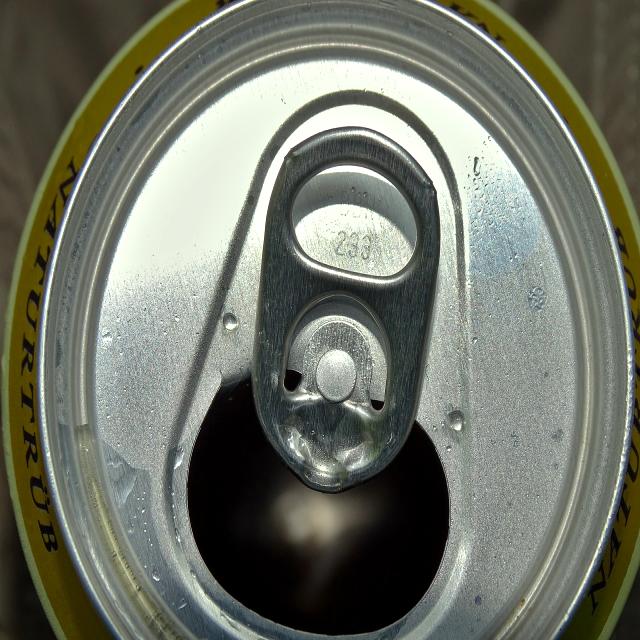
Label: Metal